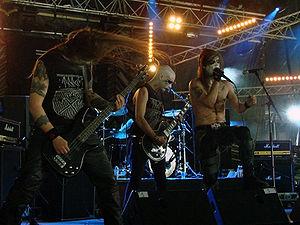
Taake au Hellfest 2009.
Le black metal est un sous-genre musical extrême du heavy metal, ayant émergé en Europe au milieu des années 1980, et développé dans les pays scandinaves, notamment en Norvège, au début des années 1990. Comme le thrash metal, le black metal s'inspire du punk hardcore et en particulier du Crust, de la Nouvelle vague de heavy metal britannique, ainsi que du shock rock, et se caractérise par un son agressif et chargé d'atmosphères sombres et, parfois, par des mises en scène sanglantes.
Les programmations du Hellfest sont les listes des groupes ayant participé au Hellfest, un festival annuel spécialisé dans les musiques extrêmes qui se déroule à Clisson, en Loire-Atlantique.